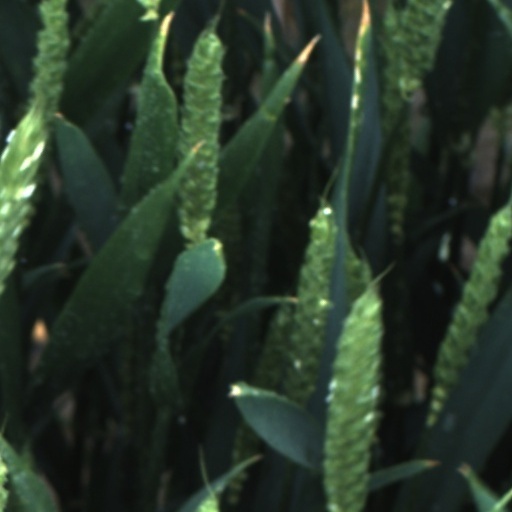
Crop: wheat